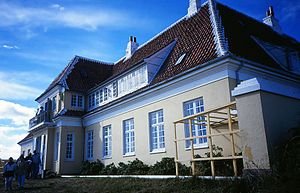
Ulrik Plesner / Værker
Kongeboligen Klitgården (1914) i Skagen set fra sø-siden. Foto fra den 7. september 1997 hvor kongefamilien netop har afhændet villaen.
Klitgården set fra sø-siden. Foto fra den 7. september 1997 hvor kongefamilien netop har afhændet villaen.
Ulrik Adolph Plesner var en produktiv og stilskabende dansk arkitekt, der afgørende satte præg på perioden med nationalromantik og nybarok i tiden omkring 1. verdenskrig. Han var bror til pædagogen Joh. Plesner.